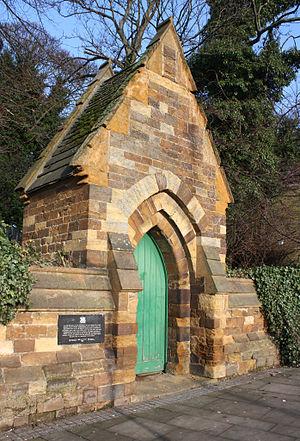
Le château de Northampton fut l'un des plus célèbres châteaux de style roman en Angleterre. Il fut construit en 1084, sous la direction de Simon Ier de Senlis, premier comte de Northampton. Il fallut plusieurs années avant de le voir terminé, la date à laquelle il fut achevé n'est pas mentionnée dans le Domesday Book, mais une grande étude sur l'Angleterre la situa en 1086. Le site du château se trouvait à l'extérieur de la porte de ville ouest, et était défendu sur trois côtés par de profondes douves. Une branche du Nene fournissait une barrière naturelle sur le côté ouest. Le château était doté de vastes parcs et d'un grand donjon. Les portes étaient entourées de remparts en terre, utilisés pour monter l'artillerie. Le château fut “effacé” par l'arrivée au XIXᵉ siècle d'une branche de chemin de fer, connue aujourd'hui comme la West Coast Main Line du XIXᵉ siècle, dont la gare fut construite sur le site du château, et ce fut ainsi que la Northampton Castle Station vit le jour.